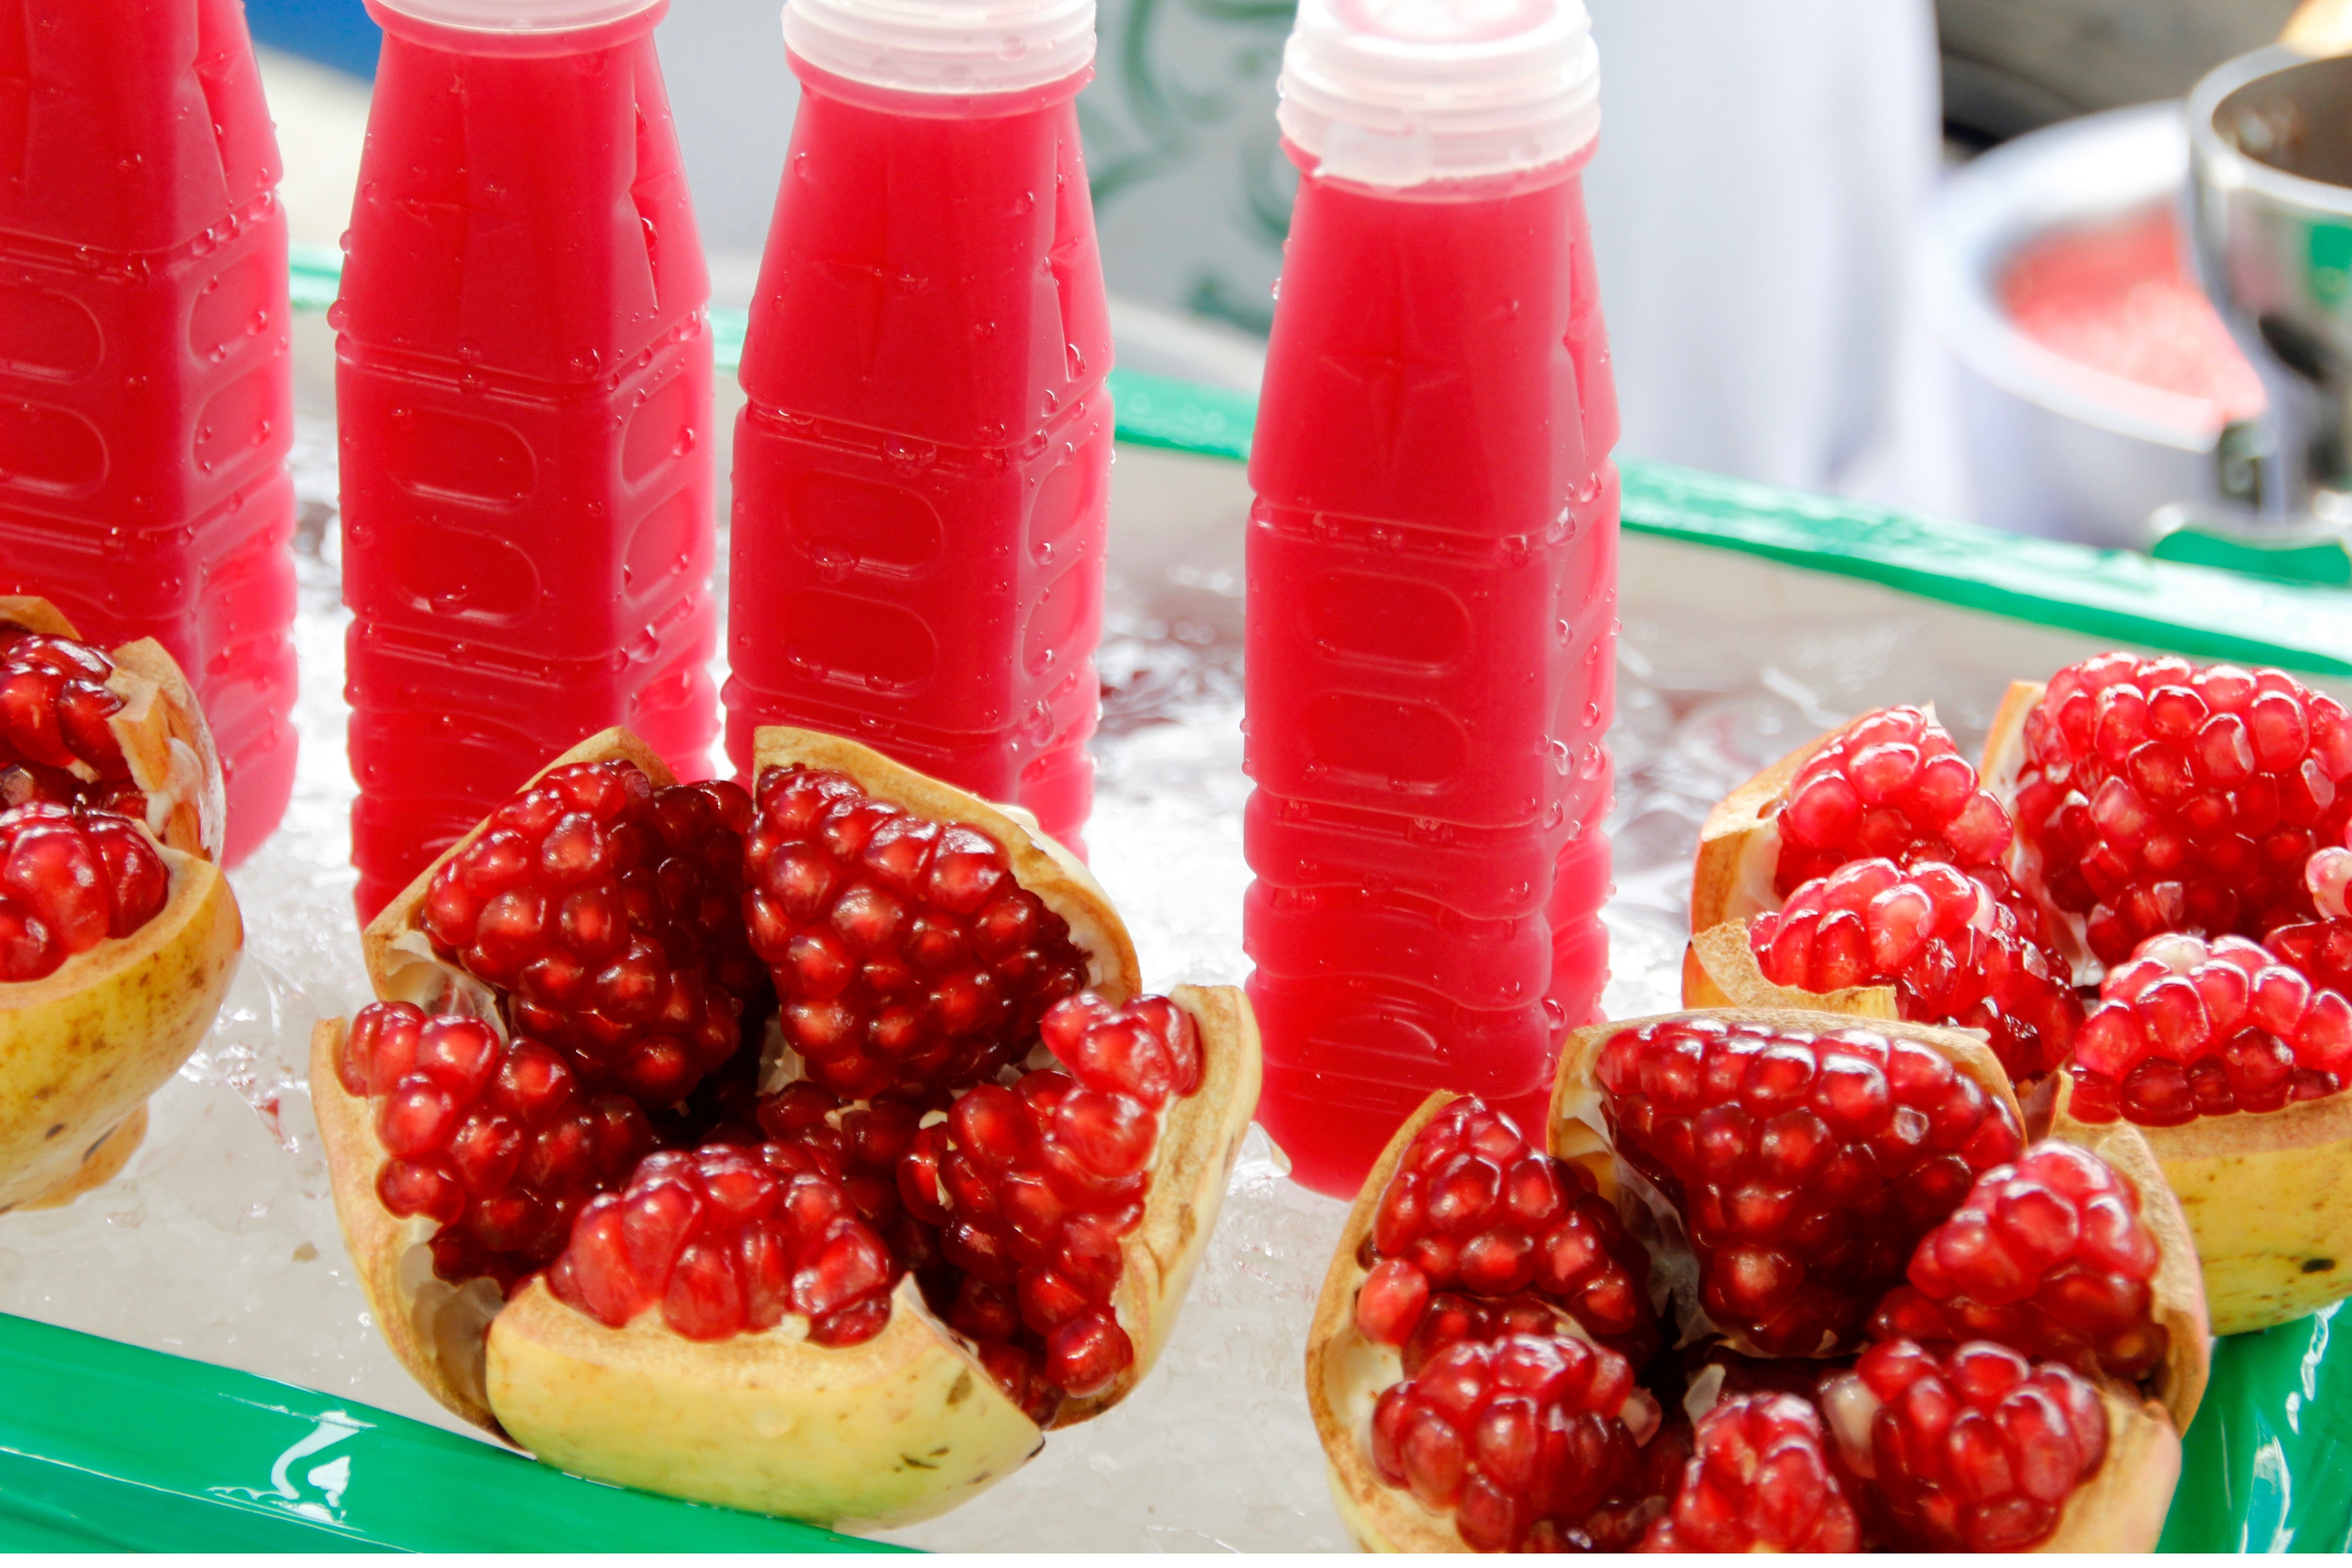
plant, raspberry, fruit, berry, glass, summer, meal, food, red, produce, drink, breakfast, dessert, heat, cocktail, strawberry, juice, refreshment, thirst, strawberries, vitamins, thirst quencher, ice cubes, fruit juice, grape juice, frutti di bosco